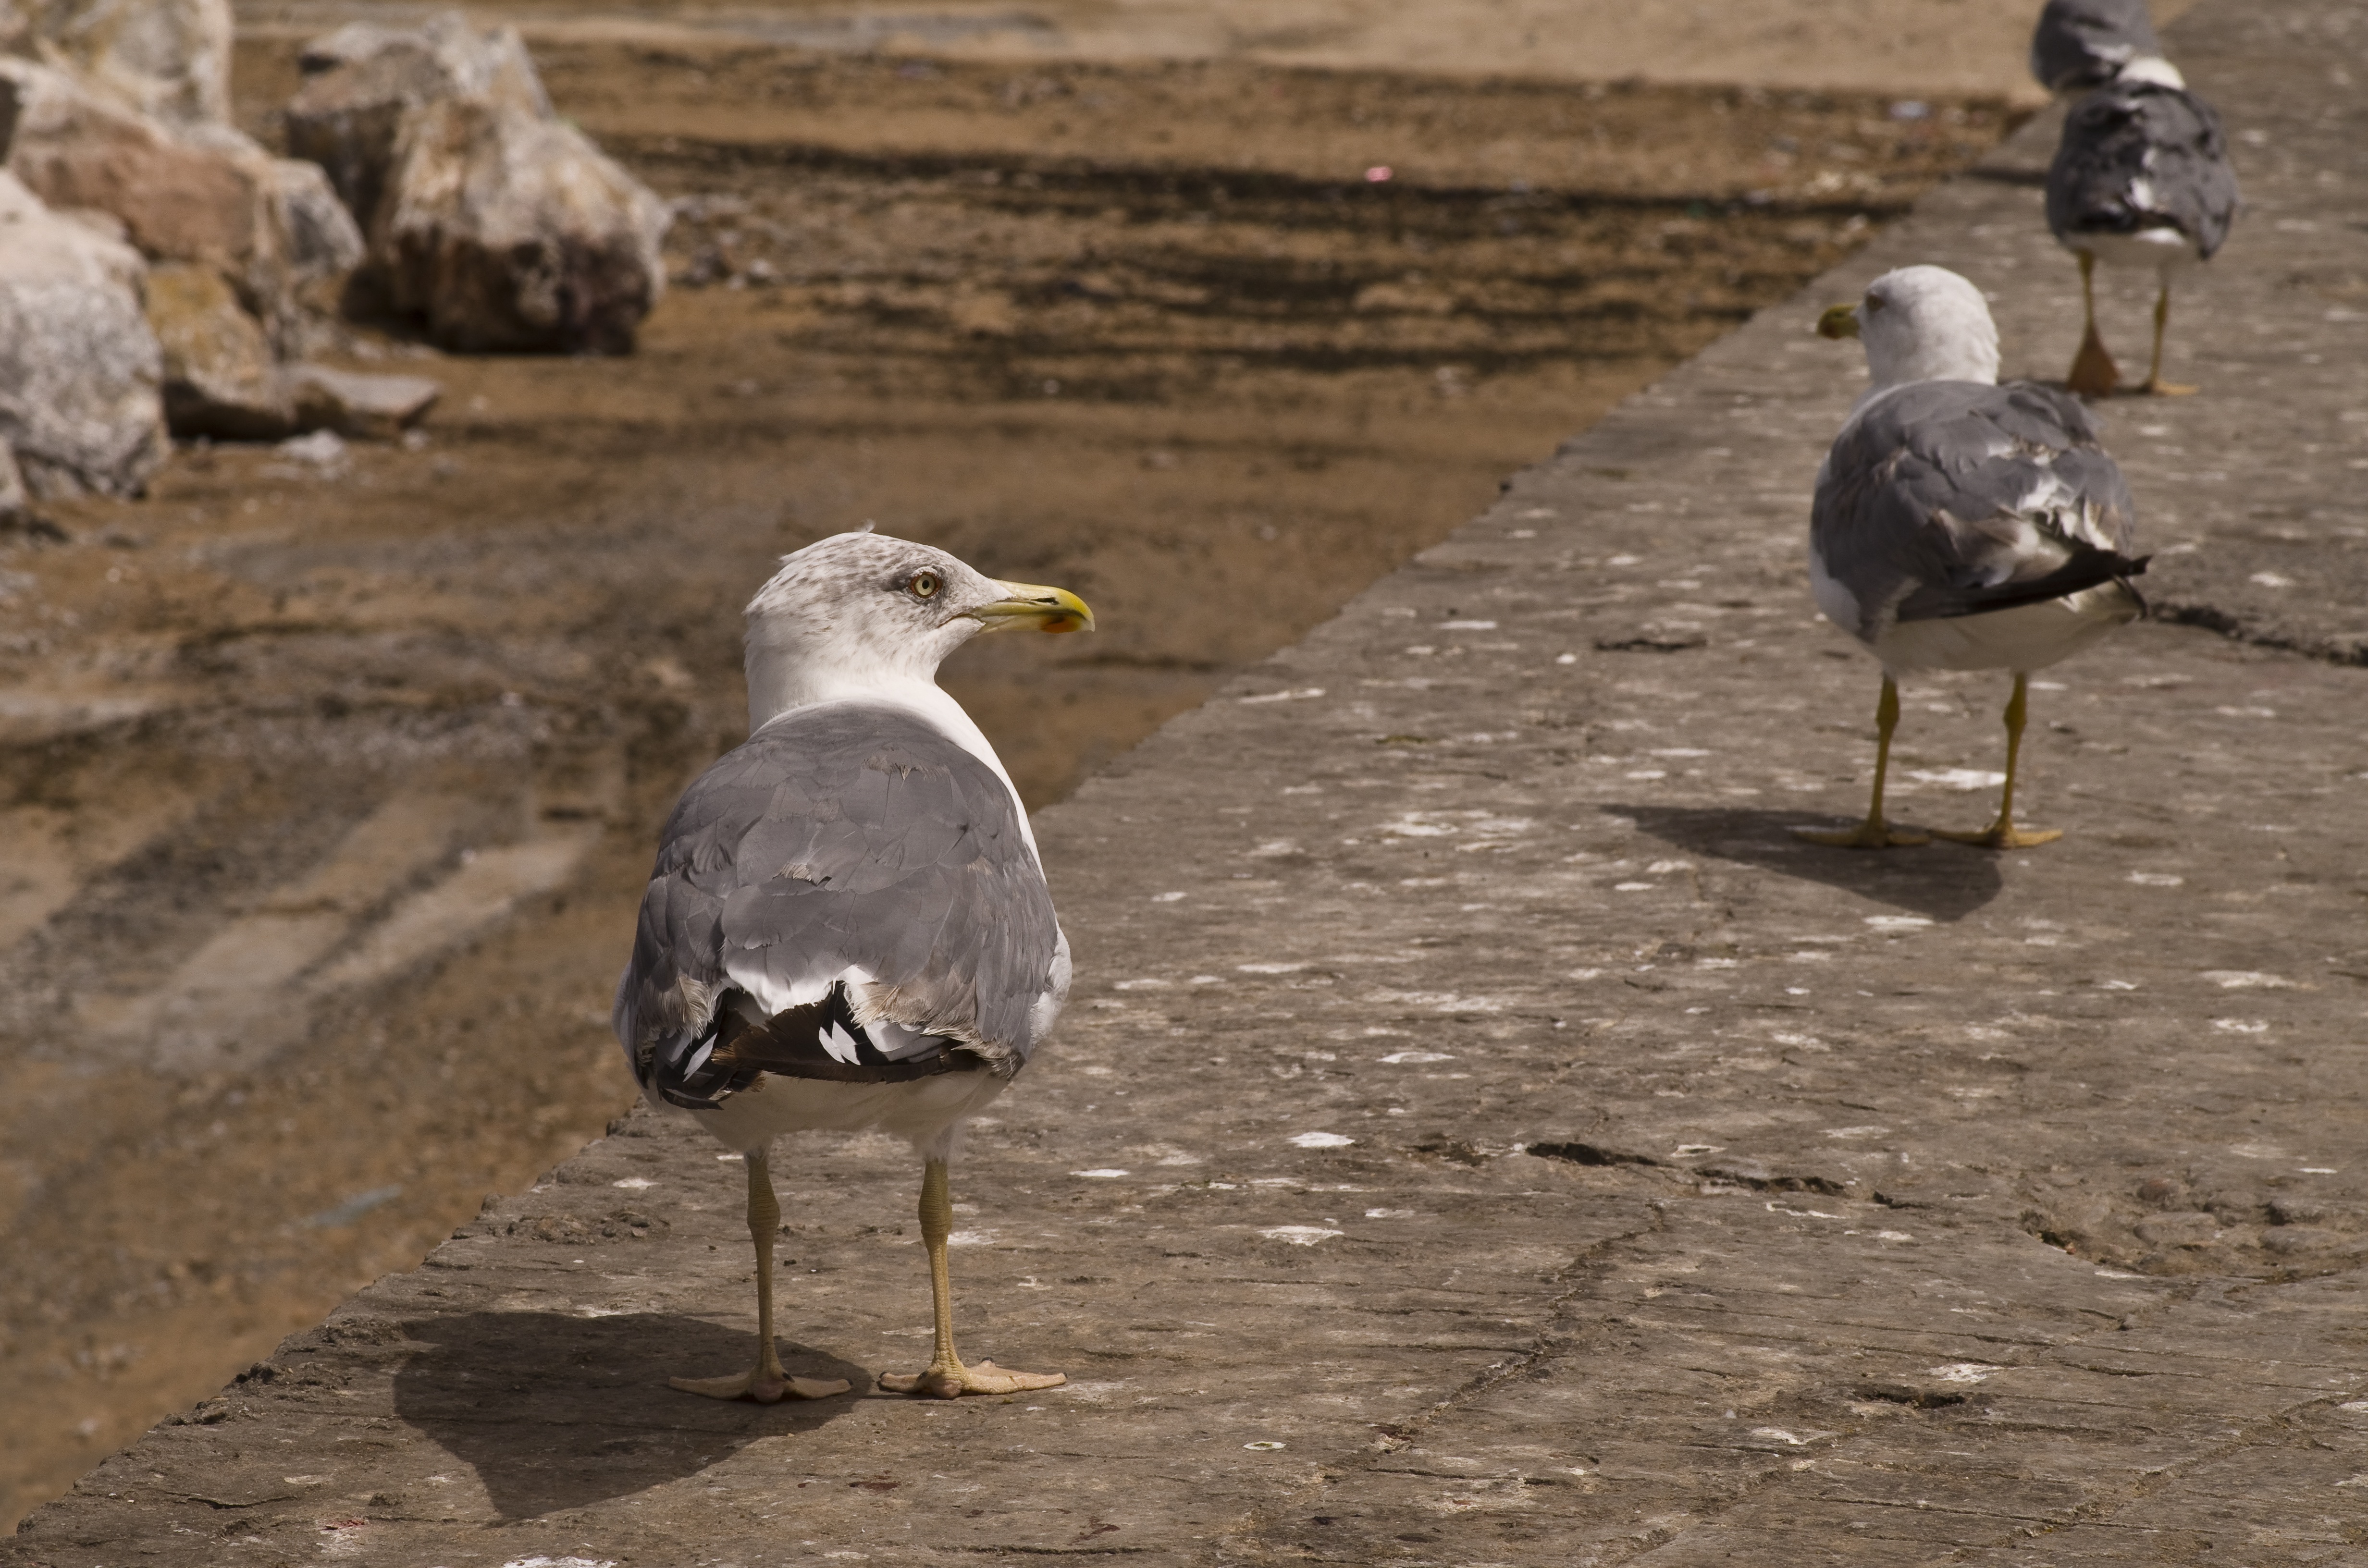
sea, bird, seabird, seagull, wildlife, gull, beak, port, fauna, vertebrate, morocco, atlantic, water bird, seevogel, gull at sea, essaouira, charadriiformes